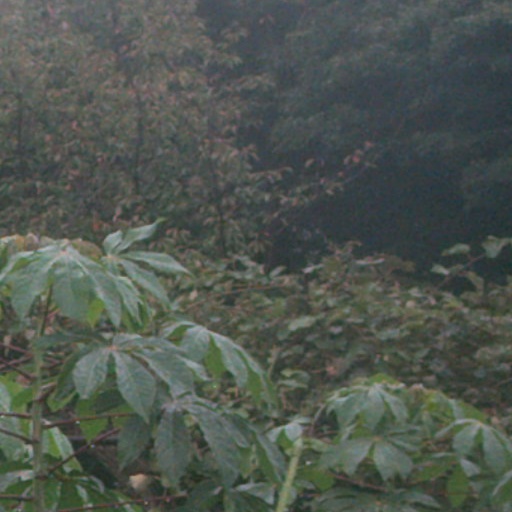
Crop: cassava